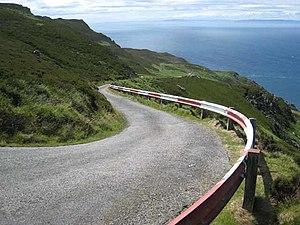
The Long and Winding Road est une chanson des Beatles, écrite et composée par Paul McCartney, bien que signée Lennon/McCartney. Parue initialement sur l'album Let It Be sous le label Apple, c'est le dernier single américain du groupe, son vingtième et ultime Nᵒ 1 au Billboard Hot 100 en juin 1970. Son écriture débute en 1968, lorsque McCartney se repose en Écosse, exaspéré par les tensions qui règnent durant la réalisation de l'Album blanc. Le bassiste des Beatles se sert des souvenirs heureux du groupe, et s'inspire du sentiment de nostalgie qui en ressort pour concevoir la chanson. The Long and Winding Road fait partie de la liste de morceaux du « projet Get Back », dont le concept pour le groupe est d'enregistrer dans des conditions live en étant filmés par une équipe de télévision. Cependant, les tensions renaissent sous l’œil des caméras durant sa réalisation en janvier 1969, conduisant même au départ temporaire de George Harrison.